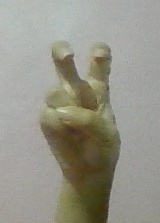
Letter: toot